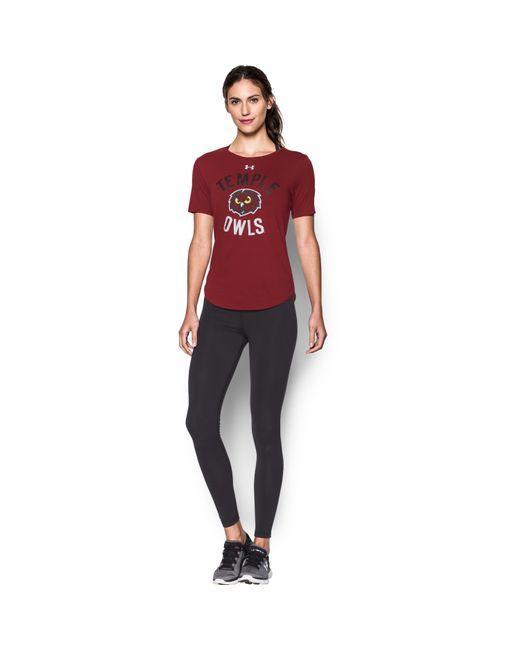
Rotes Tempel-Eulen-Design-T-Shirt mit schwarzen Leggings